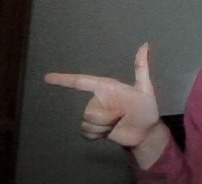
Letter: yaa